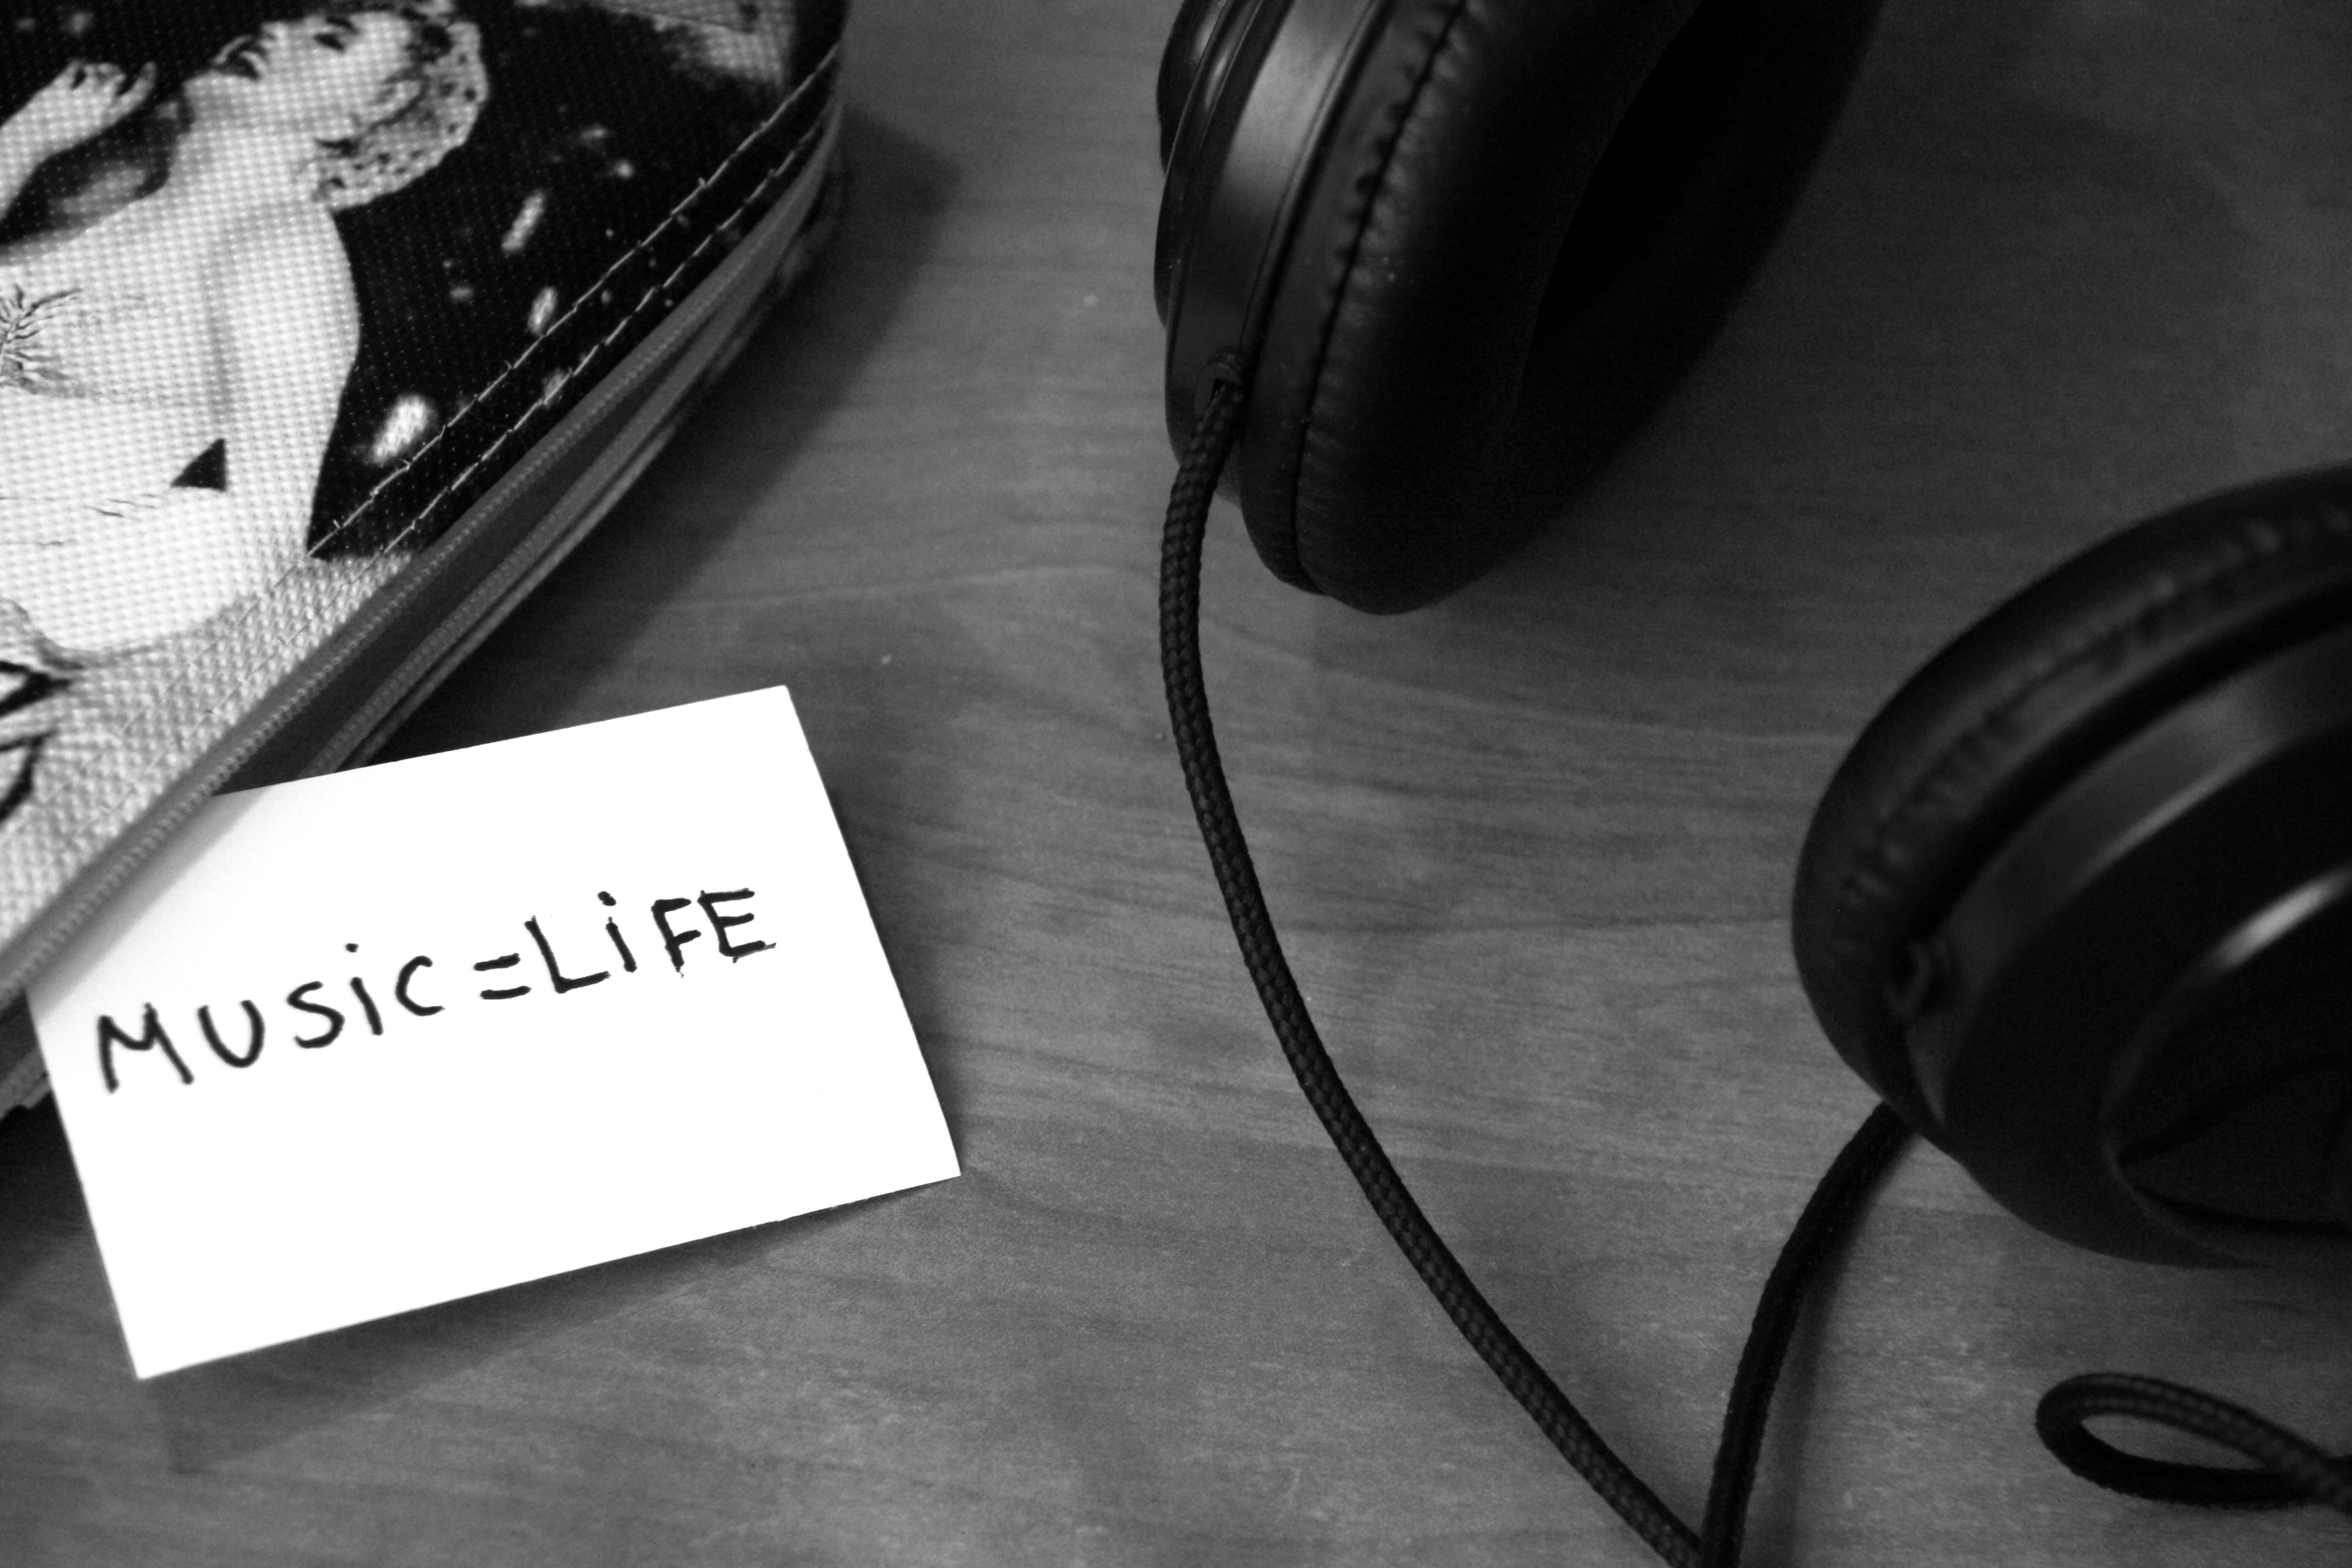
music, black and white, technology, wheel, gadget, black, monochrome, life, brand, audio, headphones, passion, audio equipment, marilyn monroe, monochrome photography, electronic device